Rebild Festival

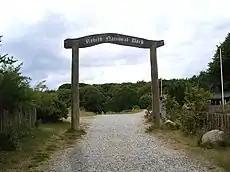
Entrance to Rebild National Park

The Rebild Festival (Danish: "Rebildfesten"), or Rebild Celebrations, is an annual celebration of the American Independence Day in Denmark. At the same time, it serves as a homecoming for Danish-Americans. It takes place in the Rebild National Park in Jutland from which it takes its name and is arranged by the Danish-American Rebild Society.